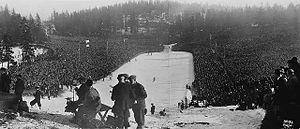
Cette page reprend les résultats de combiné nordique de l'année 1930.